Annaple Thomsone

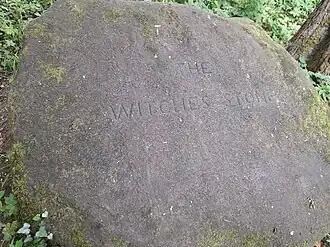

Annapel was one of thirteen accused witches, memorialised in an exhibition in 2023 '"Witches in Words, not Deeds"', created by Carolyn Sutton, MLIS,AA. Watsone was one of the figures exhibited at Edinburgh's Central Library from September to November 2023. The artist had made her dress of white linen imprinted with the words that condemned her.